Justus Miles Forman

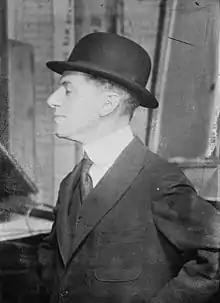
Justus Miles Forman

Forman was born on November 1, 1875, in Le Roy, New York. He attended Yale University.